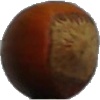
Label: Nut Forest 1